Elsje Christiaens

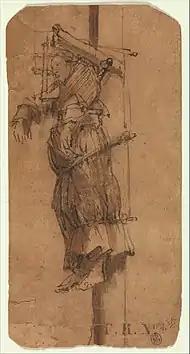
Side view

While her body was on public display on the pranger, it was drawn by the 57-year-old Rembrandt, who by then had already buried two wives and three of his children. On May 3, probably the same day as Elsje Christiaen’s execution, he hired a boat to row him out to the Volewijck moor where the body had been hung up. According to critic Jonathan Sawday, the image is unique in Rembrandt's work because though Rembrandt had long been fascinated by dead bodies, the image of the body is not contrasted with signs of life continuing around it.